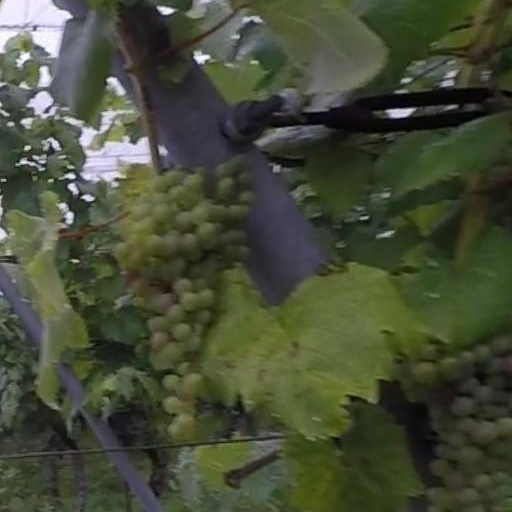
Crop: grape